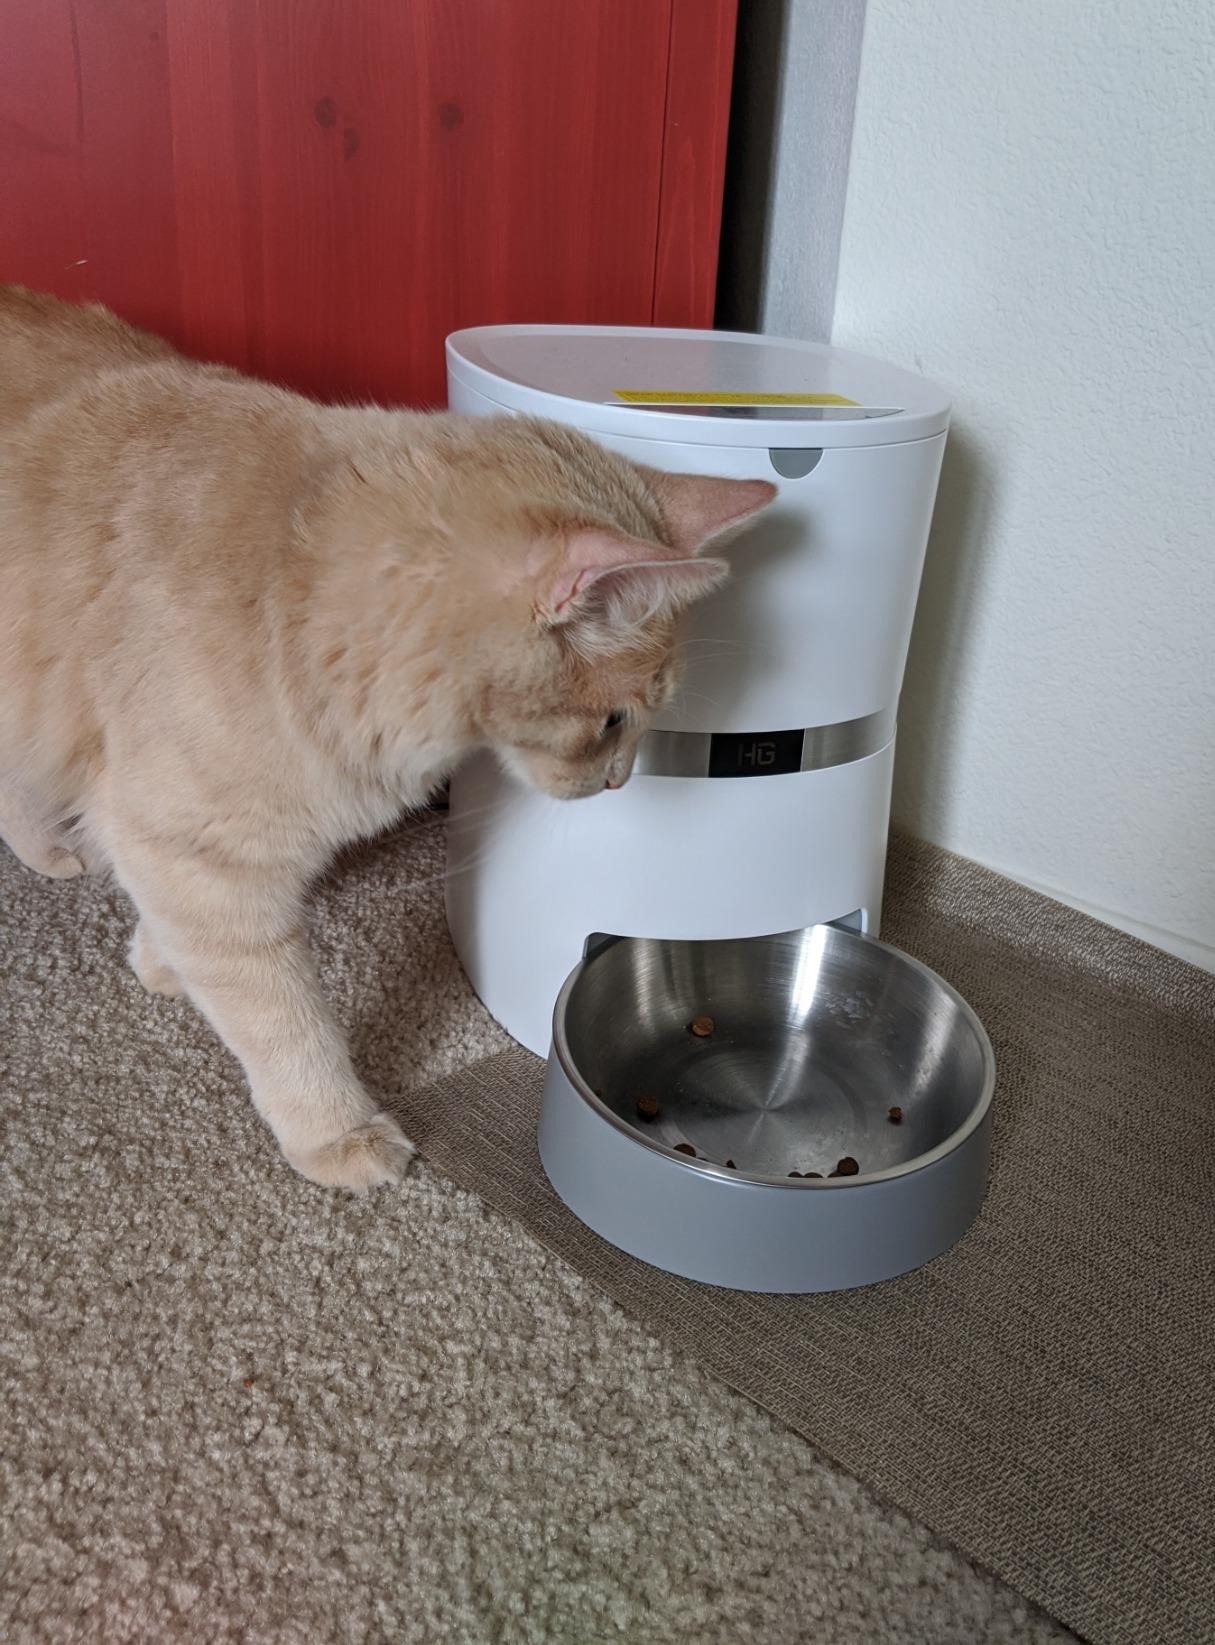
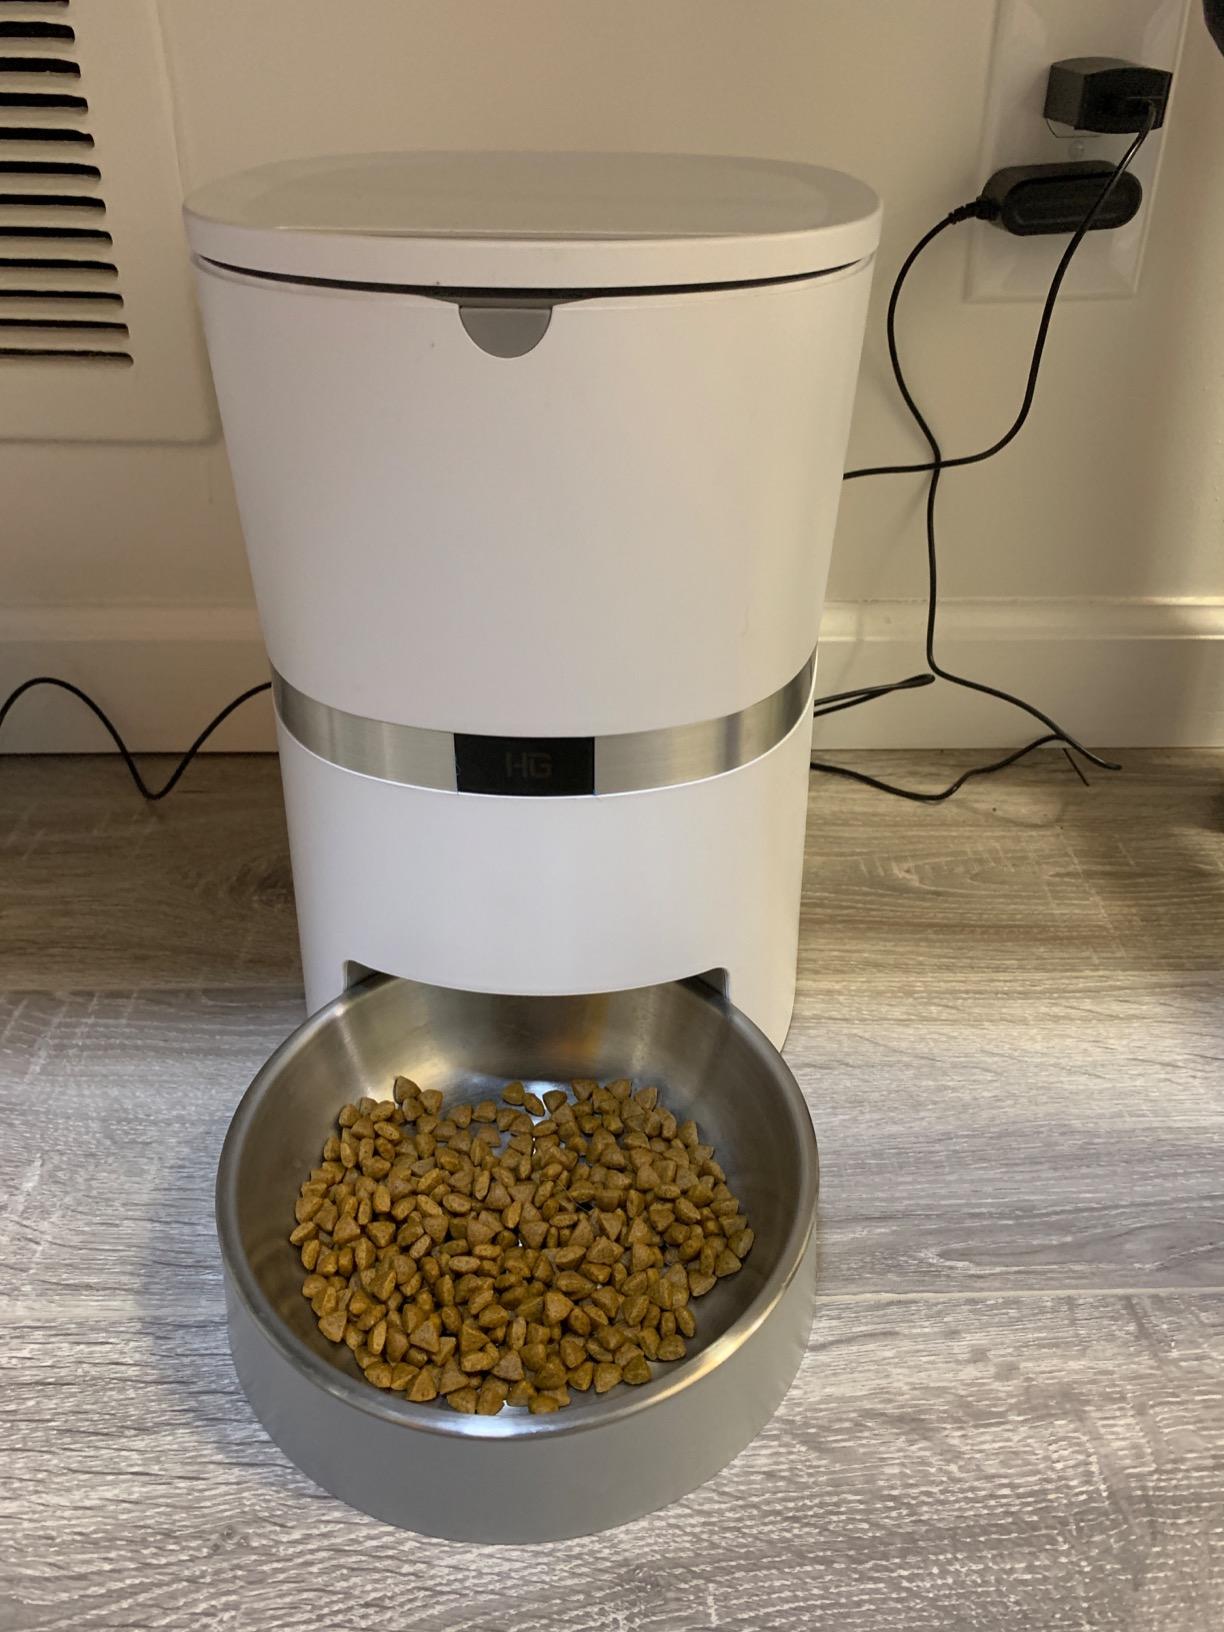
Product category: items_feeder
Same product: yes